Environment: real
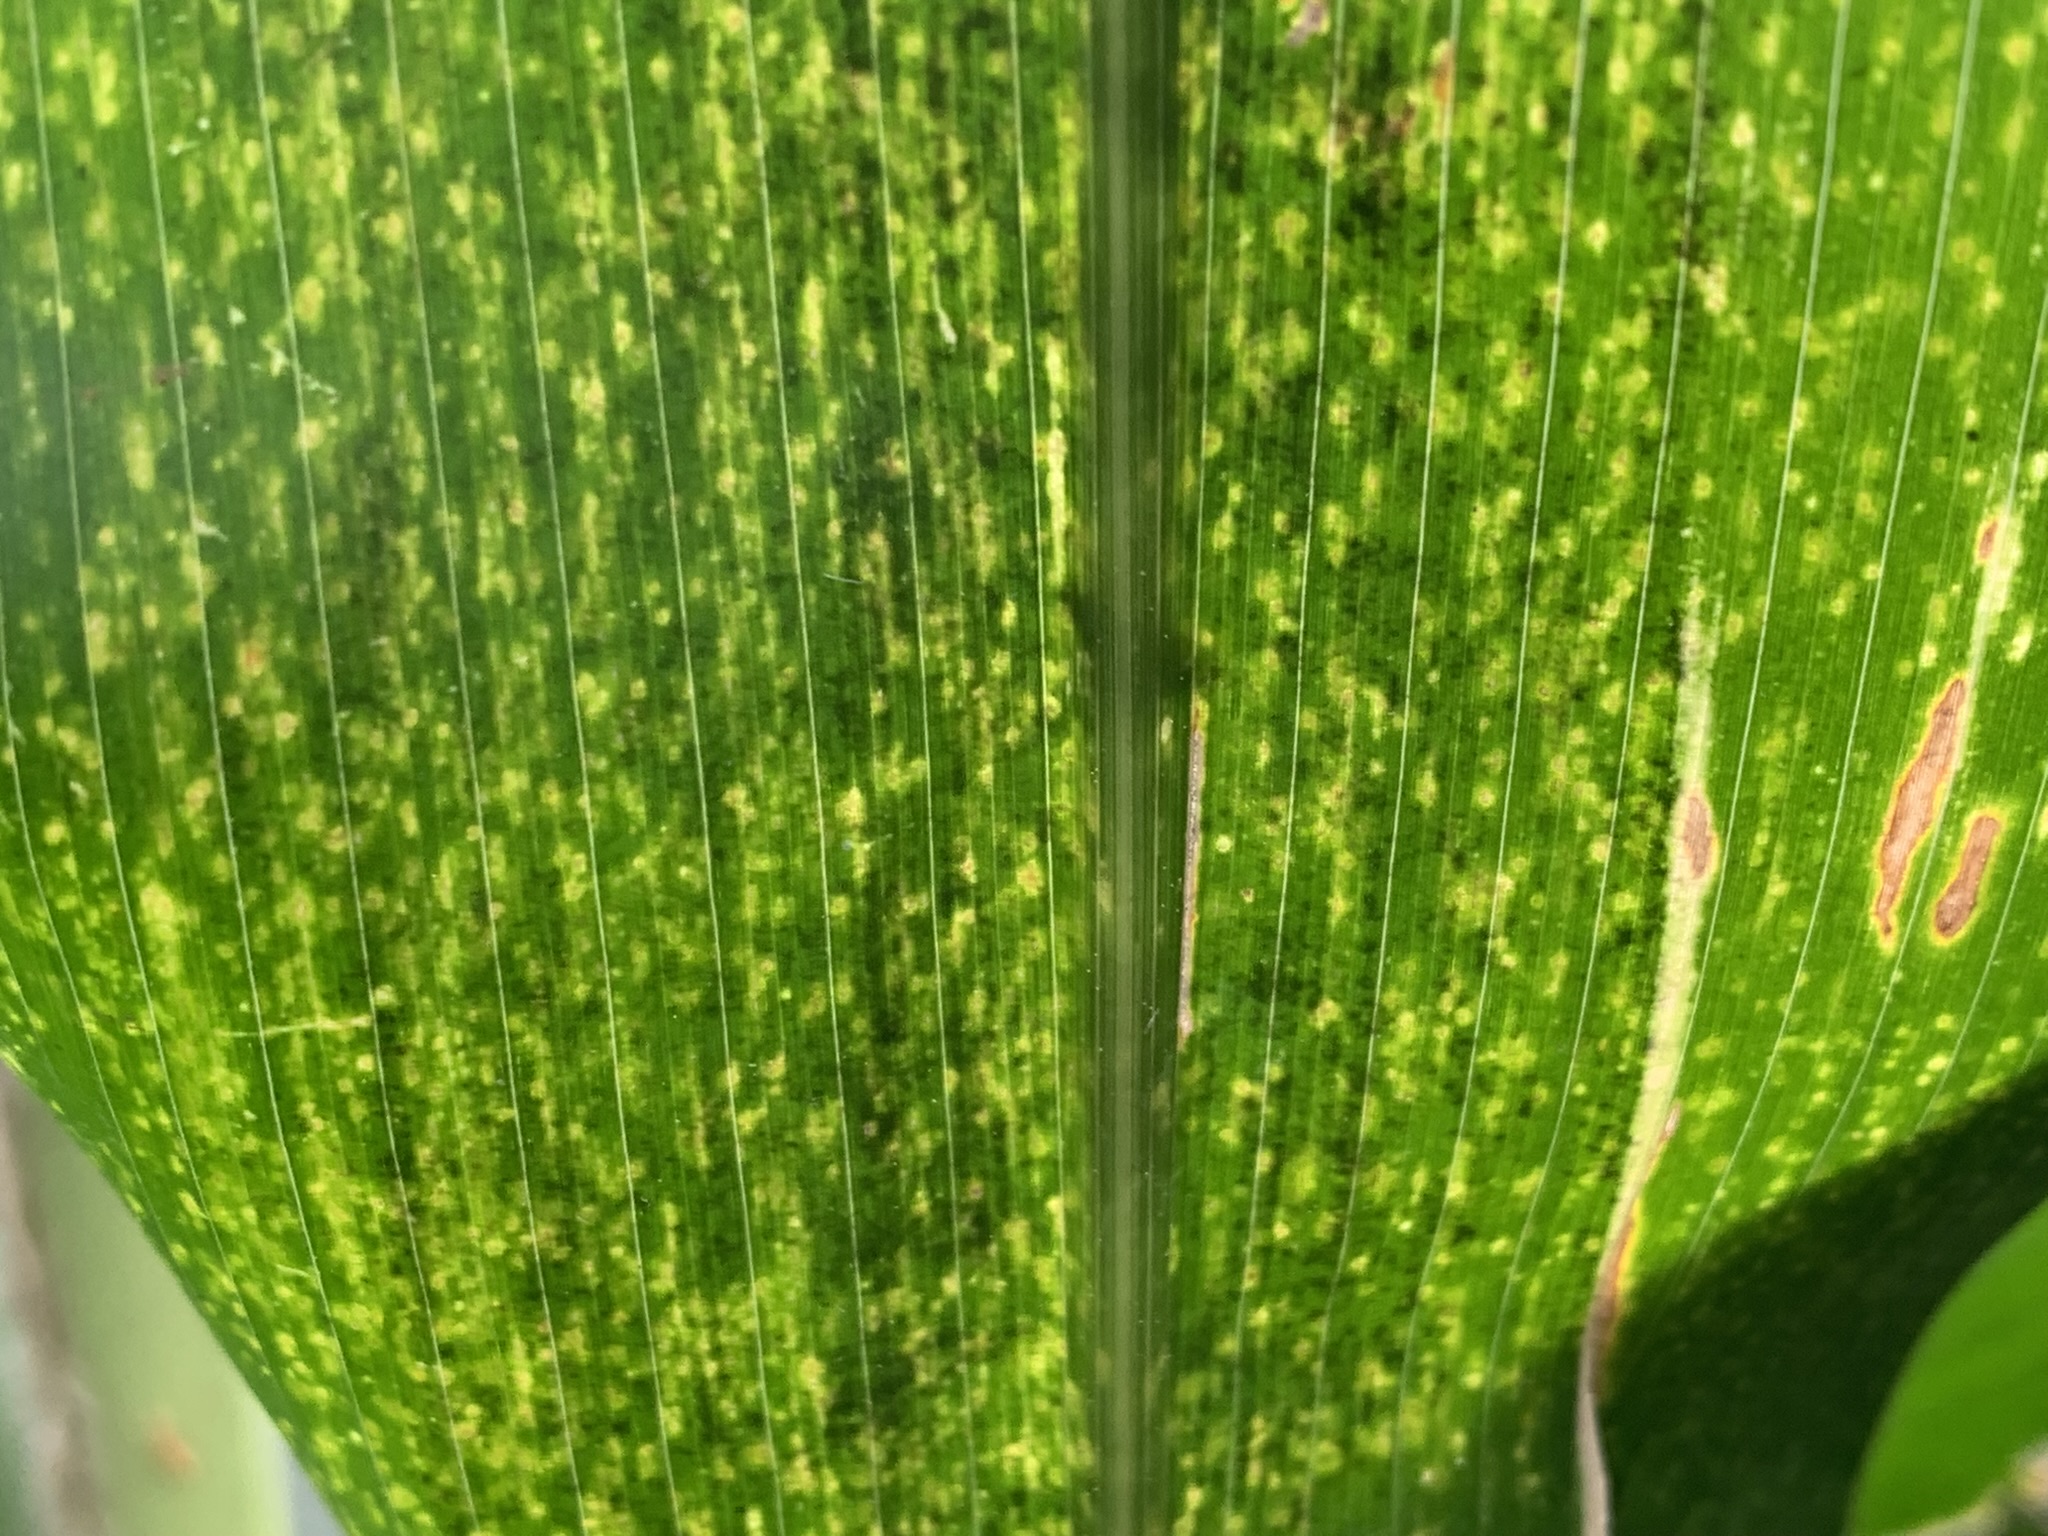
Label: lethal_necrosis